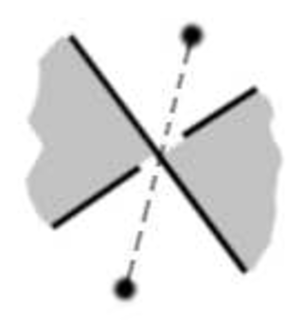
La théorie des nœuds et la théorie des graphes ont des rapports entre elles. Un entrelacs d'apparence compliquée peut être codé par un graphe planaire